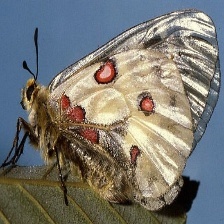
Species: CLODIUS PARNASSIAN